Spite fence

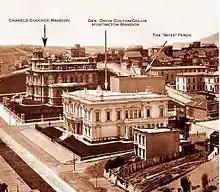
Portion of the April 1878 panoramic photograph of San Francisco by Eadweard Muybridge showing the spite fence constructed by Charles Crocker

In property law, a spite fence is an overly tall fence or a row of trees, bushes, or hedges, constructed or planted between adjacent lots by a property owner (with no legitimate purpose), who is annoyed with or wishes to annoy a neighbor, or who wishes to completely obstruct the view between lots. Several U.S. states and local governments have regulations to prohibit spite fences, or related regulations such as those establishing a maximum allowed height for fences. In the United Kingdom, the terms spite wall or blinder wall (as in, to blind the view of a neighbor) are more commonly used.